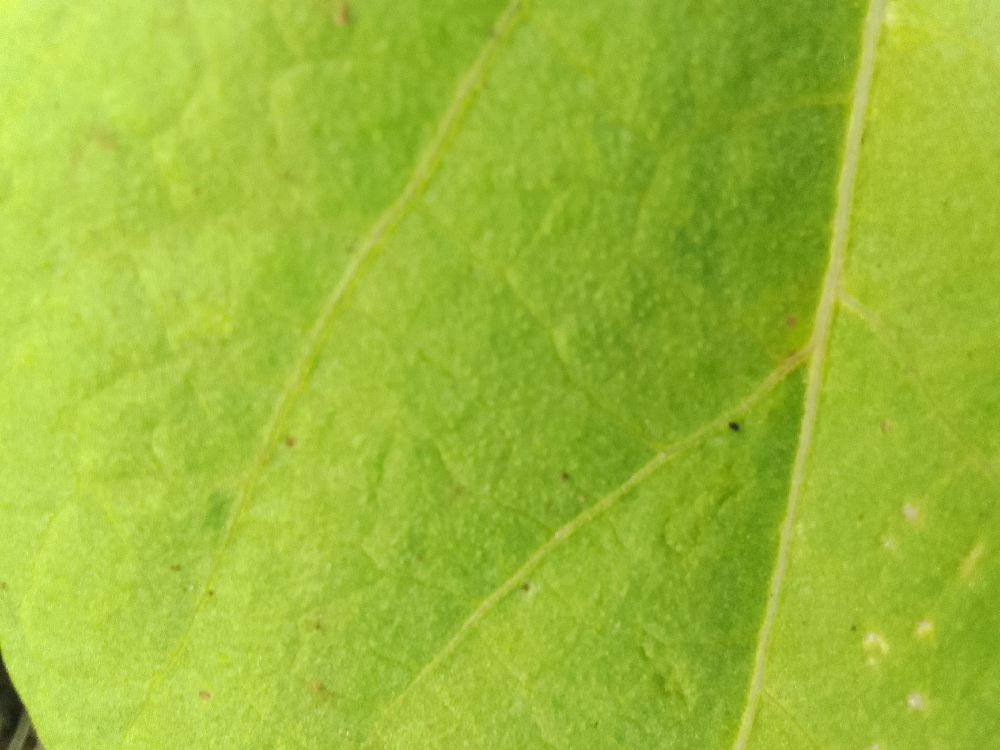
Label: healthy